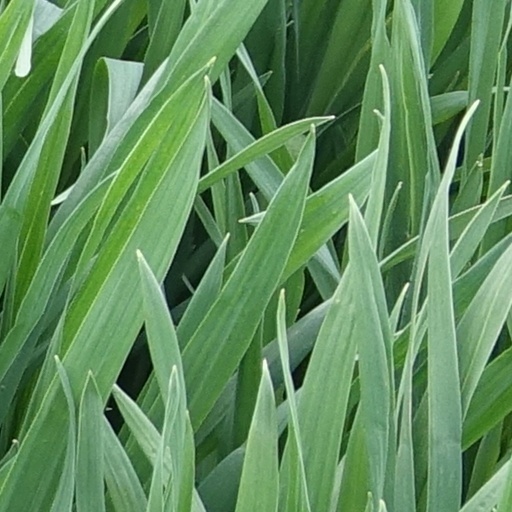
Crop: wheat